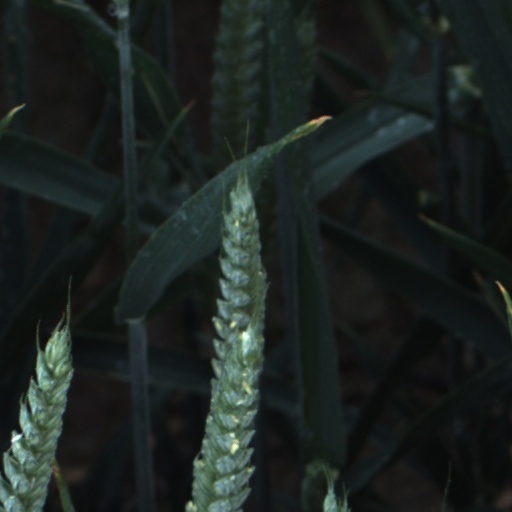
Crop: wheat